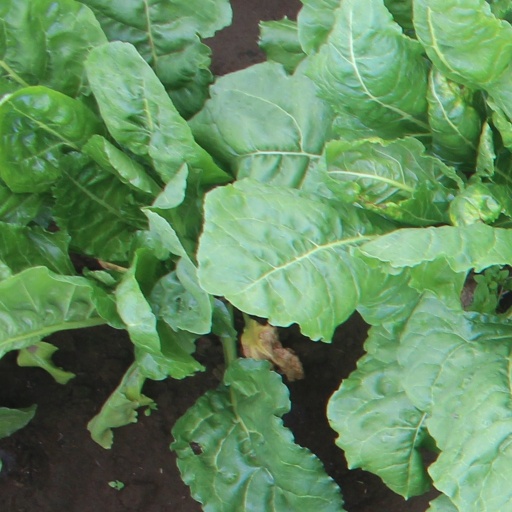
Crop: sugar beet